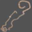
Label: worm